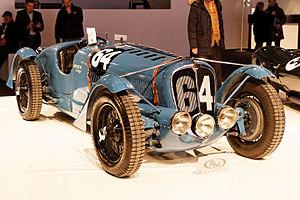
La Delahaye Type 135 est une voiture de prestige du constructeur automobile Delahaye, produite à 2 592 exemplaires entre l'automne 1935 et fin 1952.